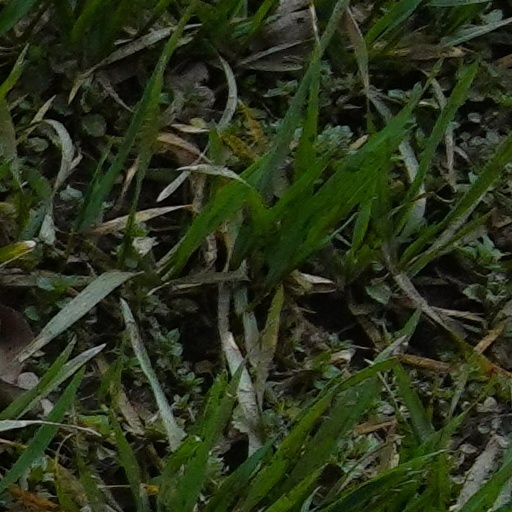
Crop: wheat